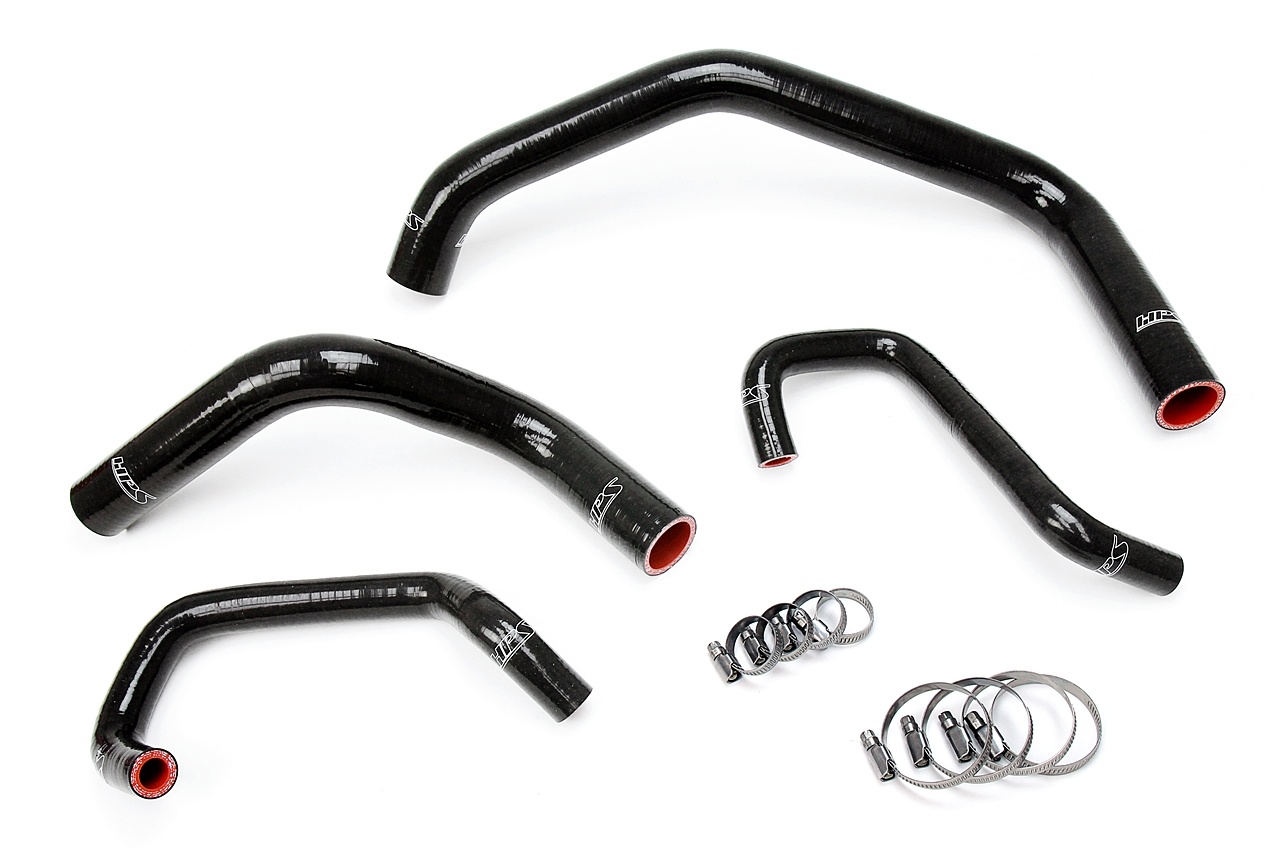
HPS Performance High Temp Reinforced Silicone Radiator Coolant Hose Kit, Black, 57-1301-BLK
Key Features Made with correct bends and curves for perfect fitment. Replace stock OEM rubber Radiator Hoses which can eventually weaken over time, leading to premature failure Withstand the harsh high temperature and high pressure operating conditions of the engine yet still maintaining peak efficiency during competition or daily driving. Max Temperature Rating: 350 deg. F (177 deg. C) Ideal replacement or performance upgrade for the OEM rubber hoses. Race proven design ensure the long lasting quality over the stock rubber hoses Includes HPS 100 percent stainless steel industrial grade embossed hose clamps which will not cut through the hoses. This brand new HPS High Temp 3-ply Reinforced Black Silicone Radiator Hose Kit for Toyota 07-15 Tundra 4.0L V6 is designed to replace stock OEM rubber radiator hoses which can eventually weaken over time, leading to premature failure. With premium quality silicone and race inspired design, this HPS silicon Radiator Hose Kit can withstand the harsh high temperature and high pressure operating conditions of the engine yet still maintaining peak efficiency during competition or daily driving. Old cracked or split radiator hoses are not efficiently cooling your engine which can cause it to overheat leaving you stranded. So maintain your vehicle cooling system by replacing your old brittle hoses now before it's too late. Perfect for racing or daily driving application. HPS silicone Radiator Hose Kit has all the correct bends and curves for a perfect fit replacement on your vehicle, compare to the universal hoses you can get from the local auto store, HPS hose kit is much easier to work with. HPS Silicon coolant Radiator Hose Kit is made from multi-ply premium grade silicone and reinforced with high-quality polyester for which reduces the risk of component failure and enables higher temperature and pressure to be maintained with complete confidence. Fits Toyota 07-15 Tundra 4.0L V6 Vehicle Application 2007-2015 Toyota Tundra 4.0L V6
Brand: HPS Performance
Category: Vehicles & Parts > Vehicle Parts & Accessories > Motor Vehicle Parts > Motor Vehicle Cooling Systems > Radiator Hoses